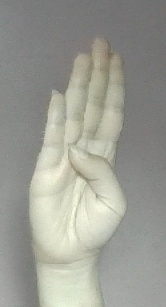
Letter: kaaf